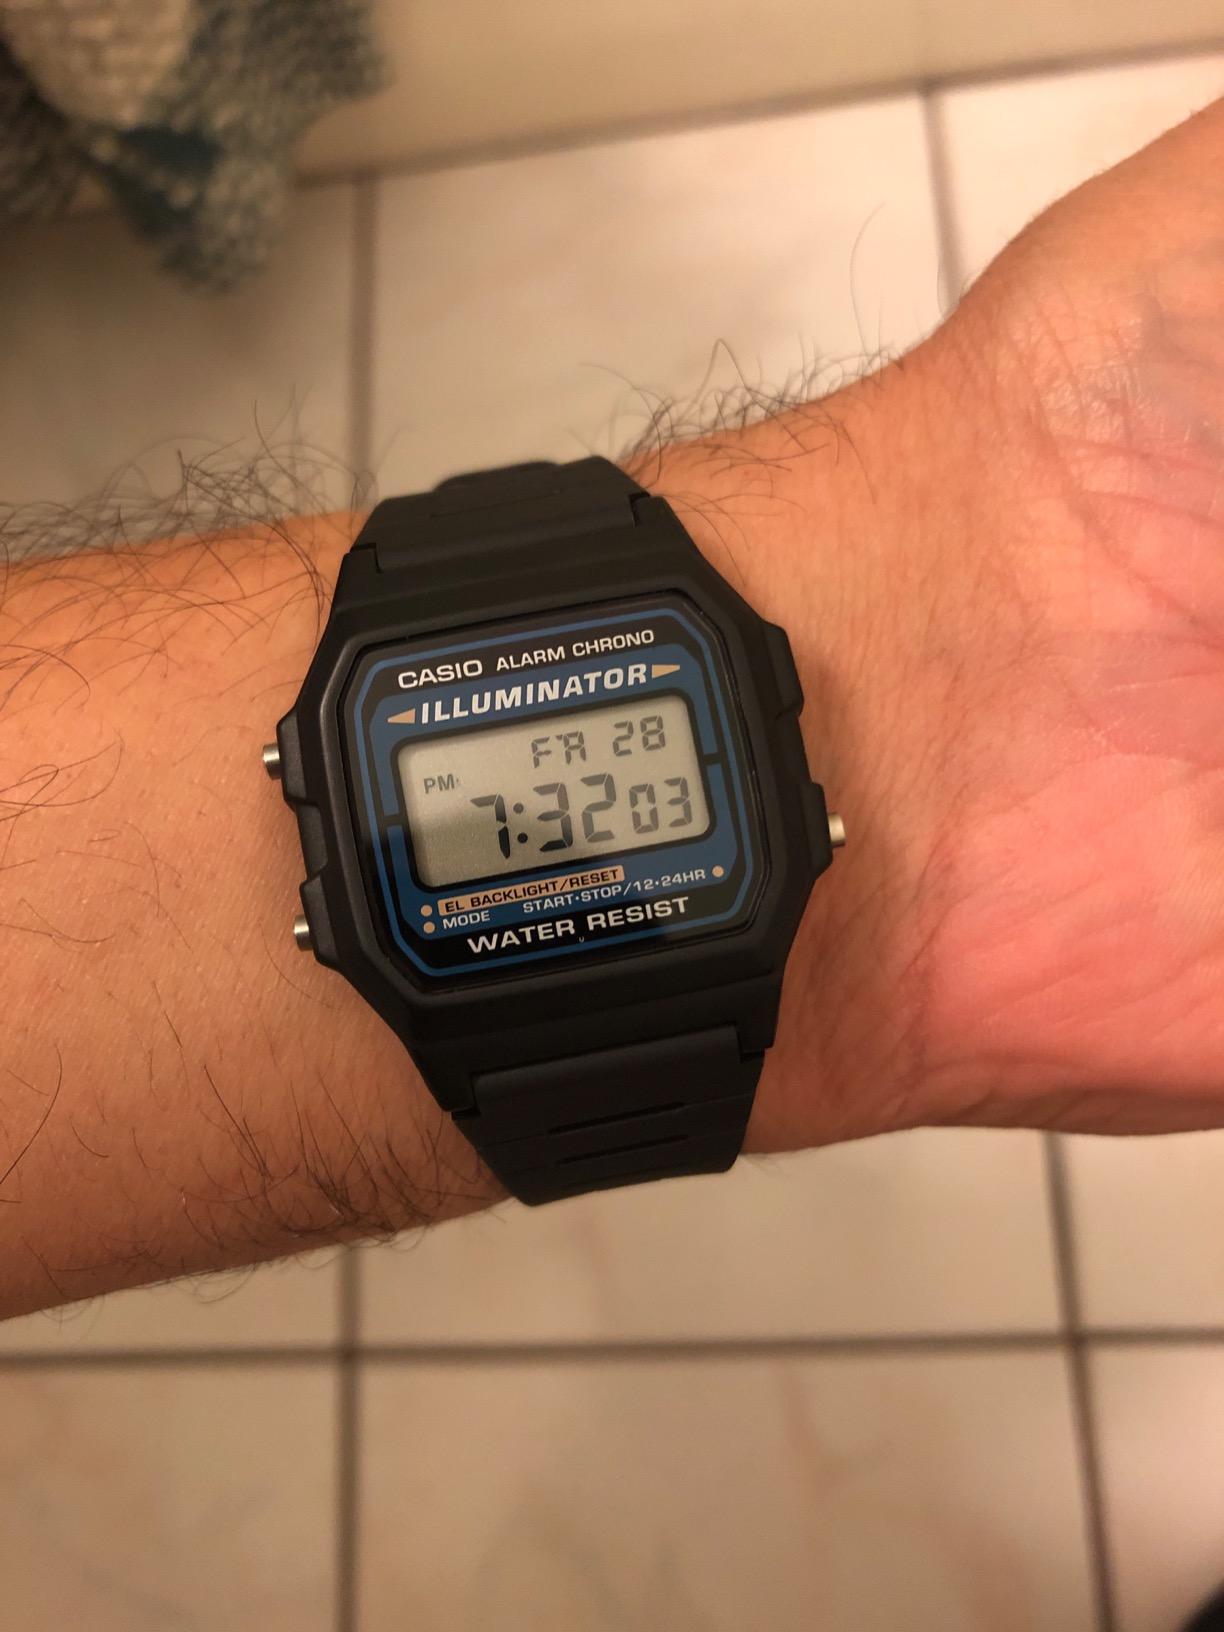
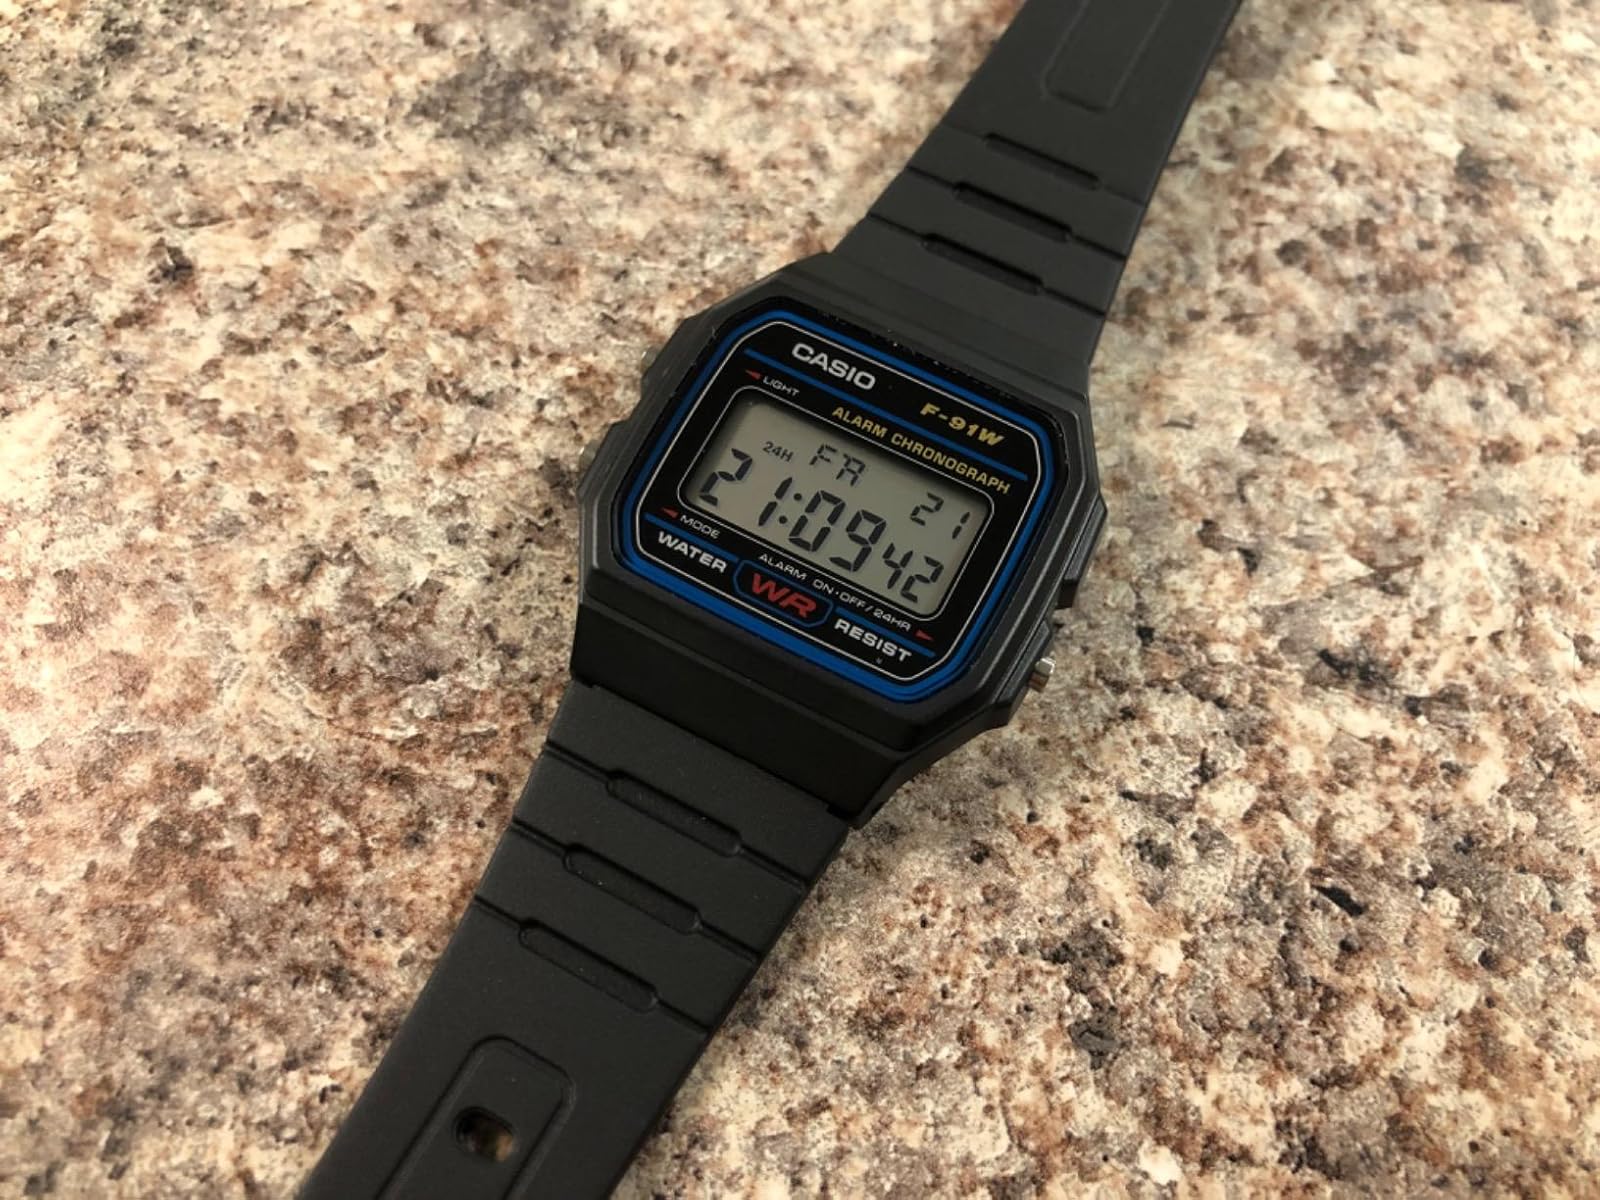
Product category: accessories_watch
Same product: no